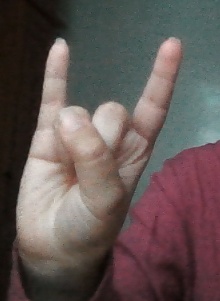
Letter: la